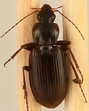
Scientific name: Calathus advena
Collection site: Rocky Mountains NEON (RMNP), plot RMNP_008